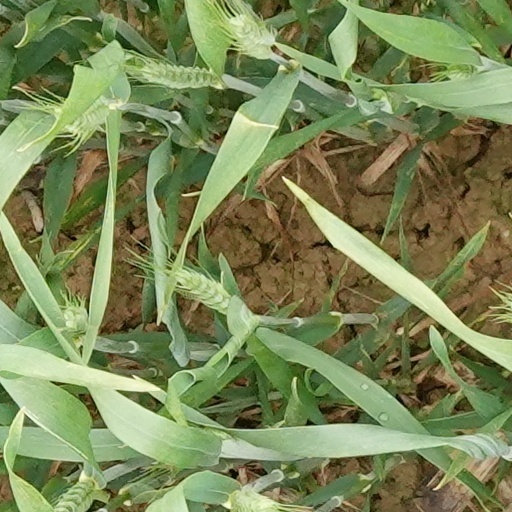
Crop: wheat